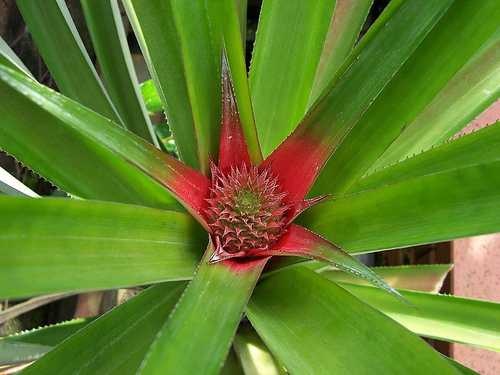
Label: Pineapple